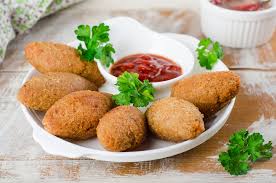
Yemek: icli_kofte